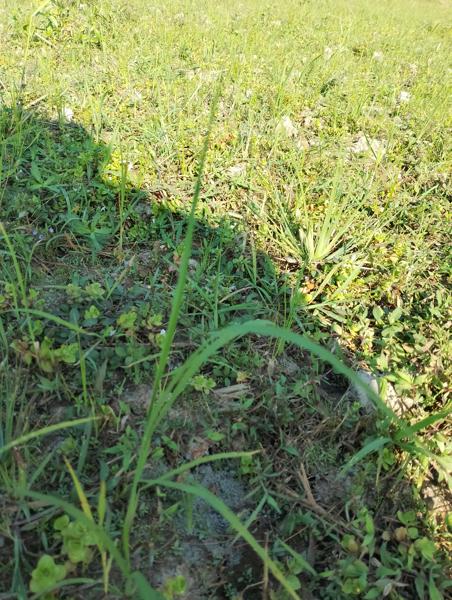
Weed species: Panicum repens